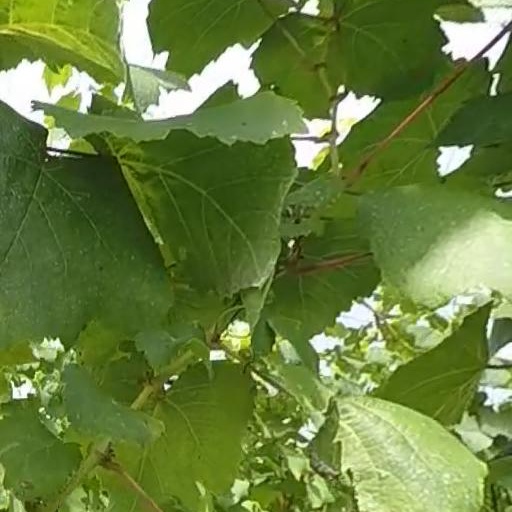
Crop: grape